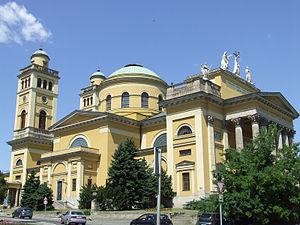
L'Église catholique en Hongrie, parfois nommée improprement Église catholique hongroise, est la première confession en Hongrie, avec 54,5 % de la population selon le recensement de 2001, dont 2,6 % catholiques de rite byzantin. L'Église catholique est une union d'églises locales, ou diocèses, en étroite communion avec le pape. Le catholicisme en Hongrie n'est donc pas organisé comme une église nationale soumise à une juridiction nationale, mais un groupe de diocèses au sein de l'« Église universelle ». Il existe une instance de concertation entre les évêques des différents diocèses hongrois : la conférence des évêques catholiques de Hongrie présidée par Péter Erdő.